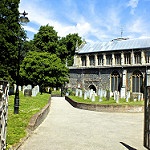
Scene: Outdoor